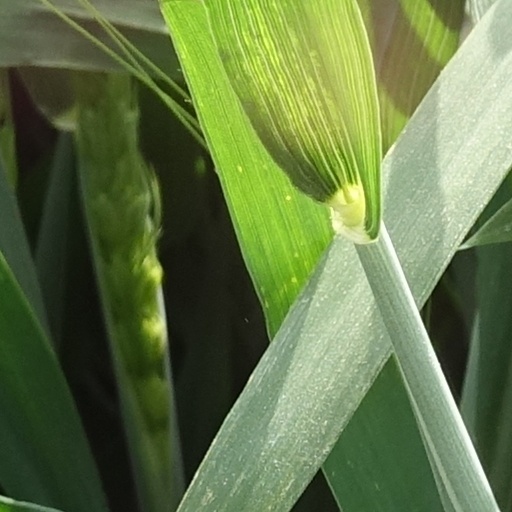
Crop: wheat